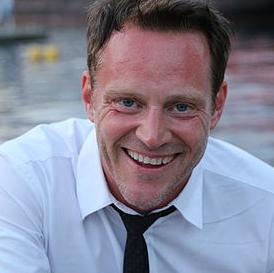
Age: 43